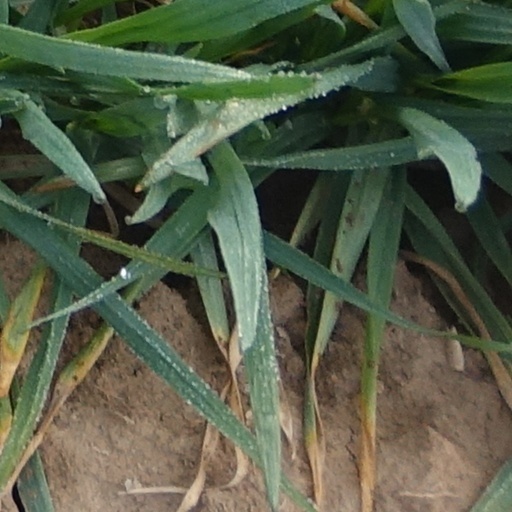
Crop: wheat